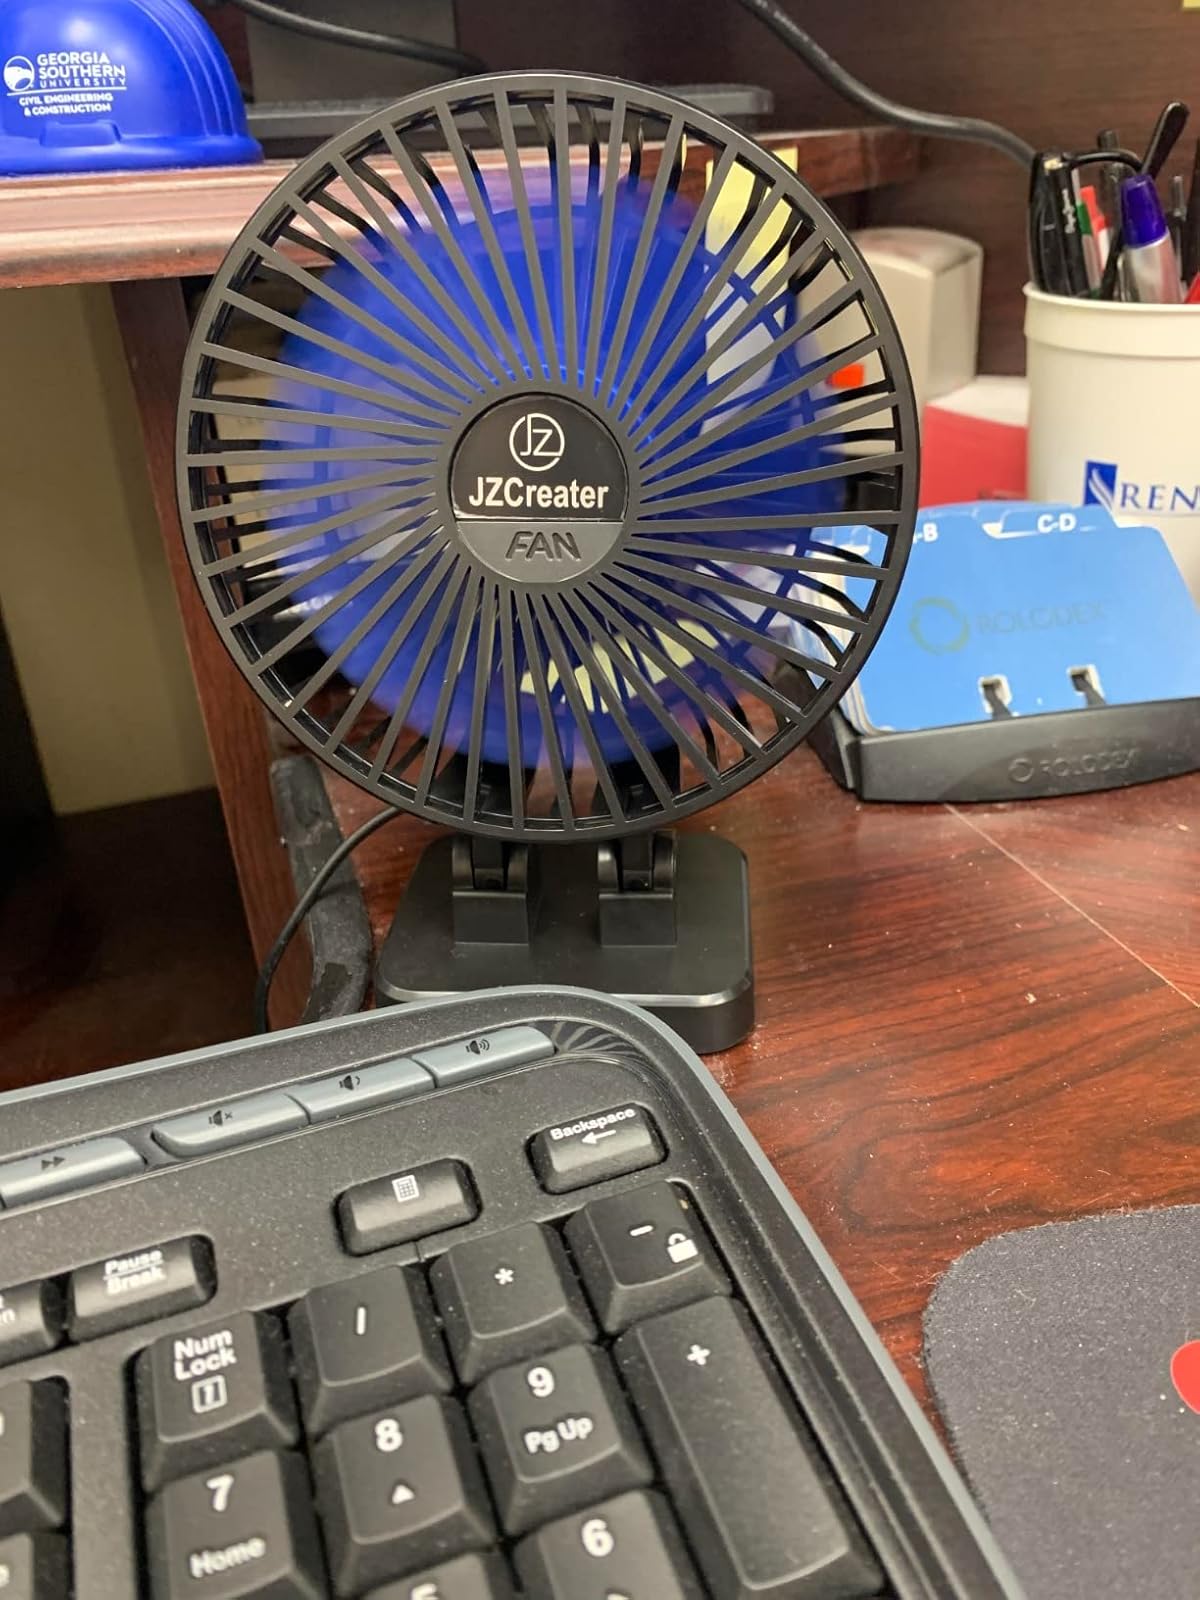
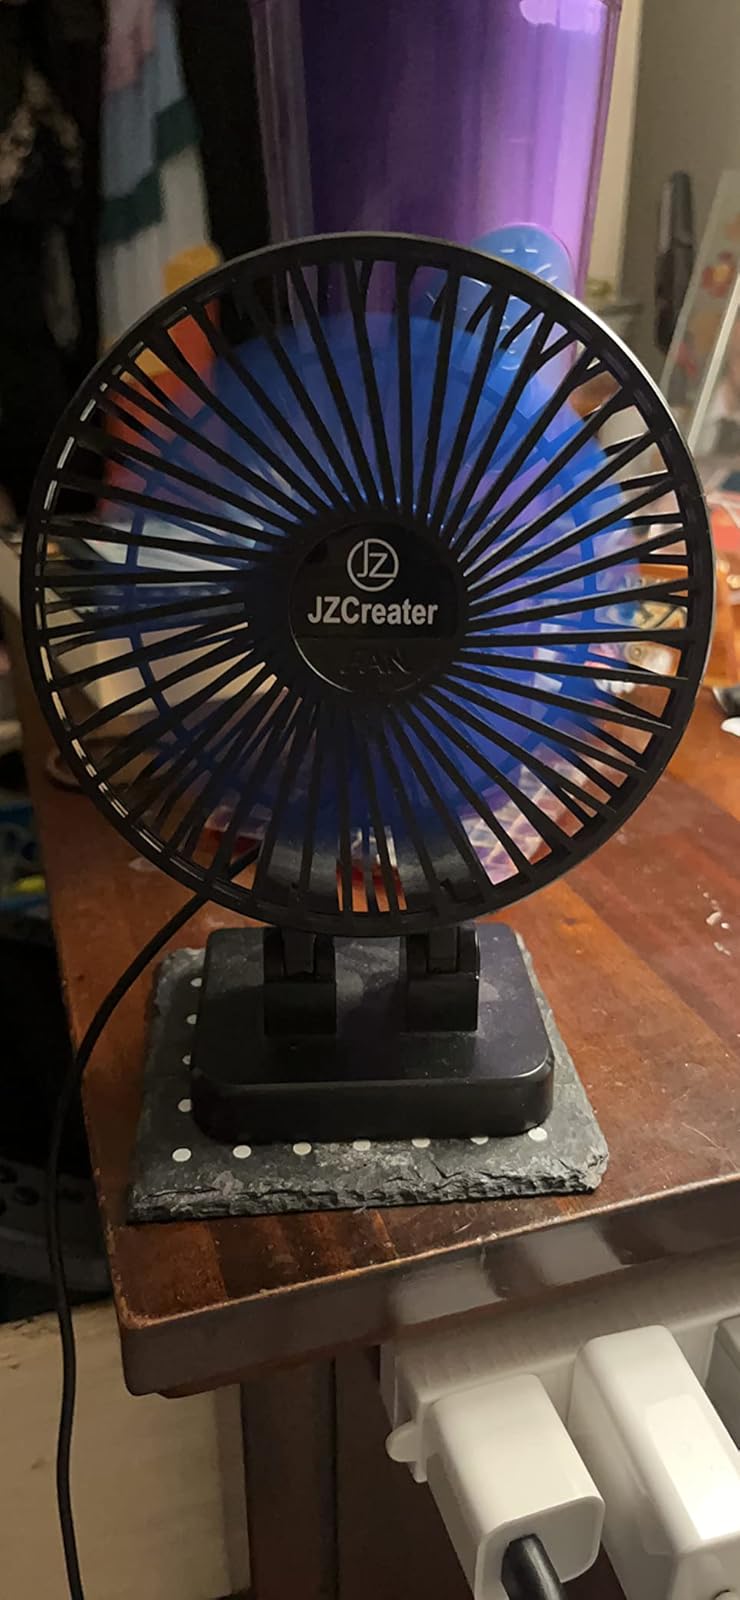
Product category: fan
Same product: yes